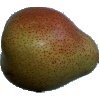
Label: Pear Forelle 1